Shanghai Calling

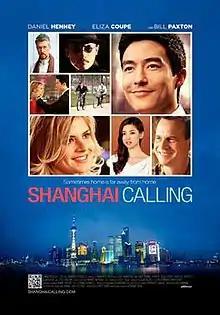
Theatrical release poster

Shanghai Calling is a 2012 American romantic-comedy film written and directed by Daniel Hsia and produced by Janet Yang. Starring Daniel Henney, Eliza Coupe, and Bill Paxton, "Shanghai Calling" is a story about a group of Americans from different walks of life, who are residing in Shanghai.